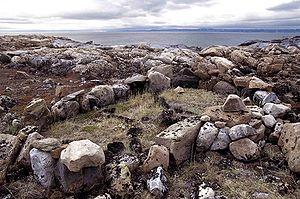
La toundra du Moyen-Arctique est une écorégion terrestre nord-américaine du type toundra du World Wildlife Fund
Vatnahverfi, actuellement connue sous les noms de Tasikuluulik ou Qeqertaasaq en langue groenlandaise, est une ancienne colonie viking située dans l'Établissement de l'Est. Le nom de Vatnahverfi peut être approximativement traduit par « District des lacs ».